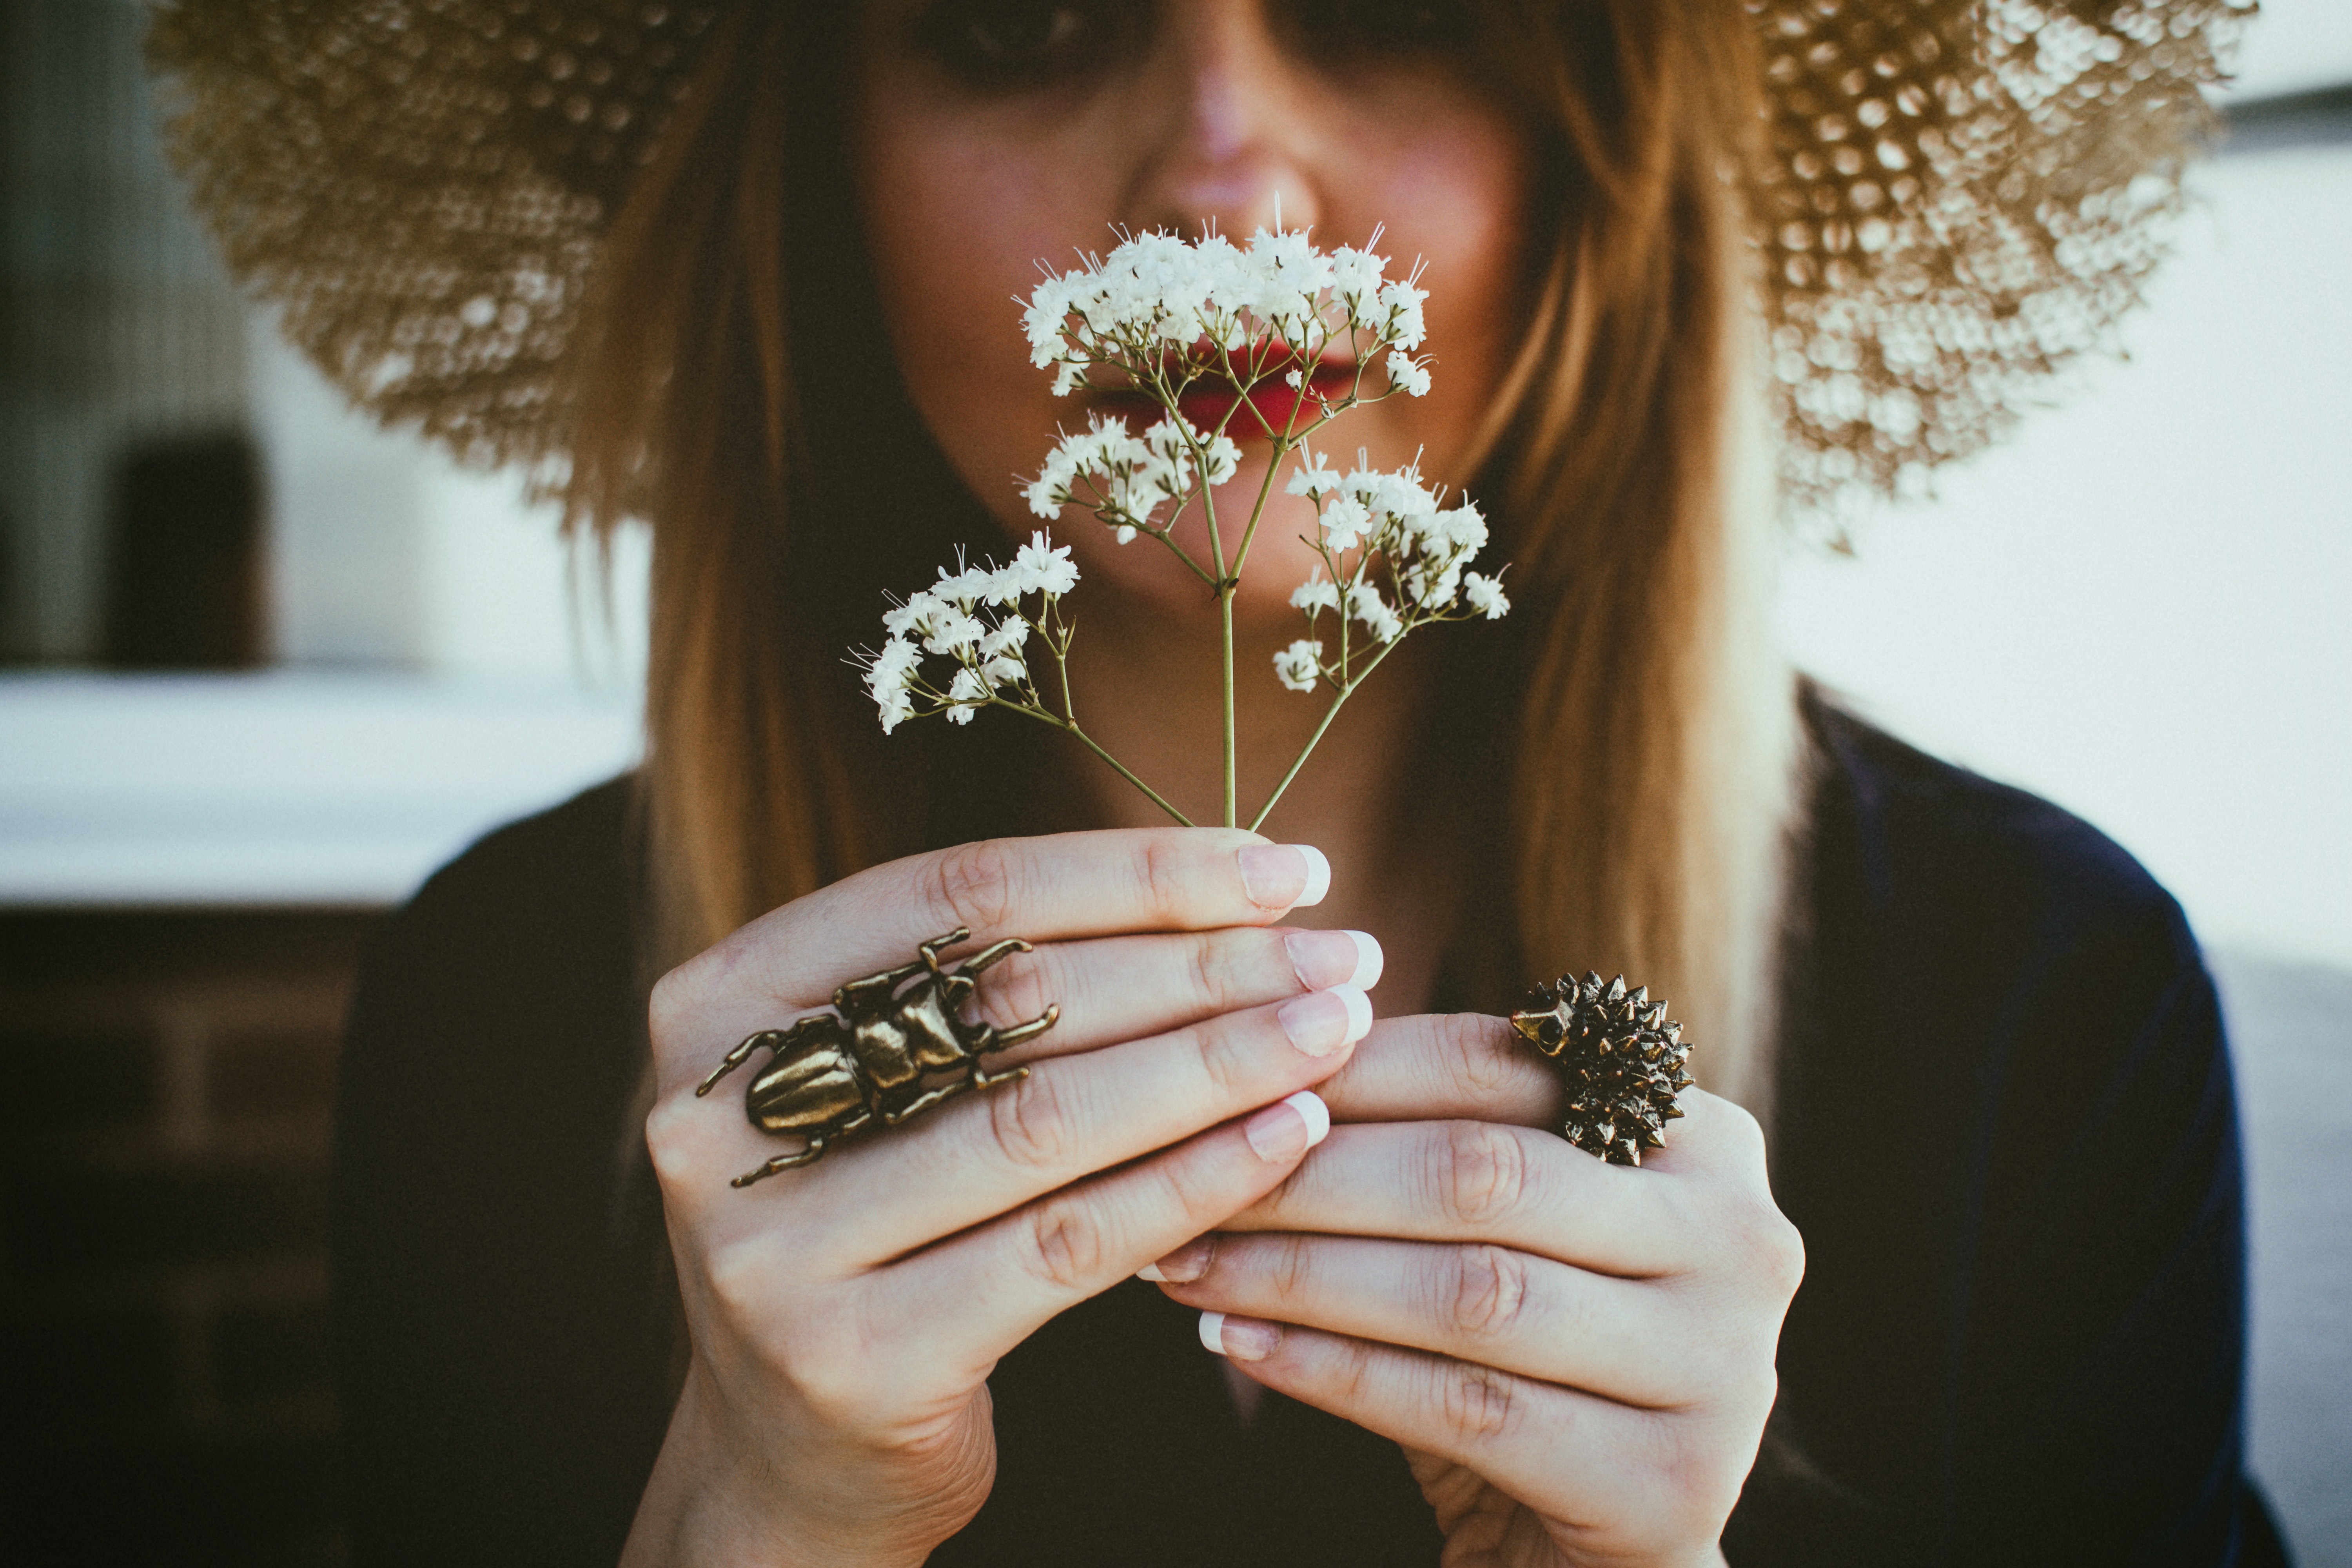
nail, hand, finger, beauty, flower, headpiece, dress, plant, fashion accessory, hair accessory, headgear, jewellery, photography, manicure, wildflower